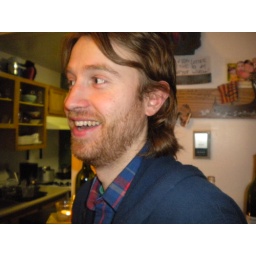
upon receipt of a cake covered in lit candles